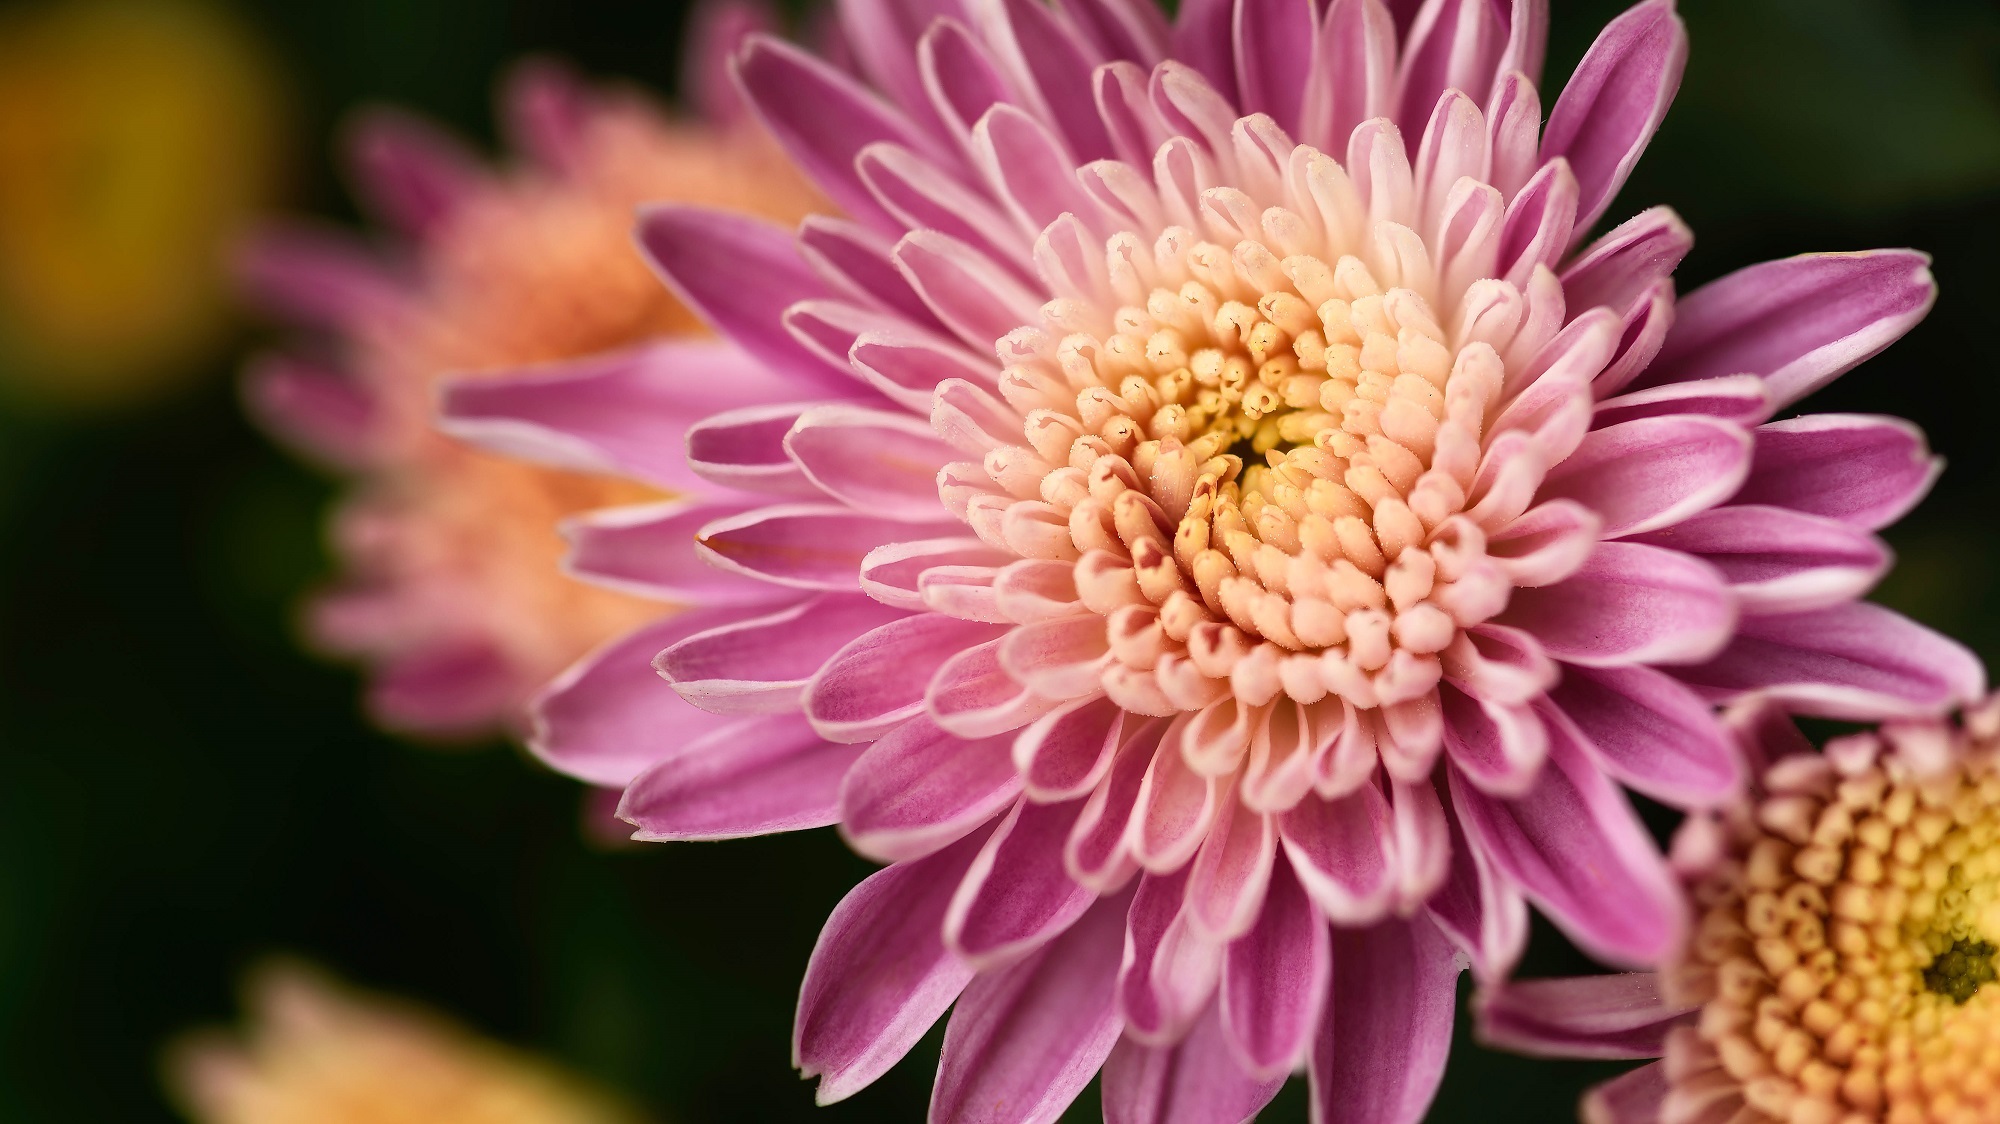
blossom, plant, flower, purple, petal, bloom, floral, pattern, macro, colorful, yellow, pink, flora, close up, petals, chrysanthemum, macro photography, flowering plant, daisy family, annual plant, plant stem, land plant, chrysanths